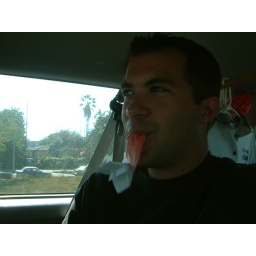
Ridin' in the 'Scourge....was blowin a big big bubble, and someone's paper airplane crash landed in the perfect spot. Thanks :)